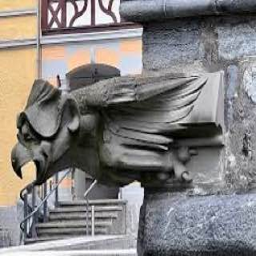
Kathedrale St. Florin